The Other Guys (University of St Andrews)

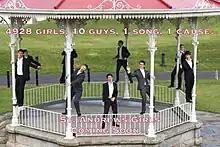
Promotional Teaser for the "St Andrews Girls" charity single and video

On 3 March 2012, the group competed for the fourth time in The Voice Festival UK, entering the St Andrews Regional Round. The group won the round, as well as the award for 'Outstanding Performance', and progressed to the final in London, where they won the award for 'Outstanding Arrangement' for their song 'Skinny Love'. Shortly afterwards, the group performed for the English National Ballet at their annual Gala Fundraiser held in The Dorchester. Pictures of the performance were published in Tatler.